Sunbeam Tiger

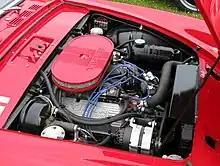
Lack of space under the bonnet makes some maintenance tasks difficult.

All Rootes products had to be approved by Lord Rootes, who was reportedly "very grumpy" when he learned of the work that had gone into the Tiger project without his knowledge. He agreed to have the Shelby prototype shipped from America in July 1963 for him and his team to assess. He insisted on driving the car himself, and was so impressed that shortly after returning from his test drive he contacted Henry Ford II directly to negotiate a deal for the supply of Ford V8 engines. Rootes placed an initial order for 3000, the number of Tigers it expected to sell in the first year, the largest single order Ford had ever received for its engines from an automobile manufacturer. Not only did Lord Rootes agree that the car would go into production, but he decided that it should be launched at the 1964 New York Motor Show, only eight months away, despite the company's normal development cycle from "good idea" to delivery of the final product being three to four years.